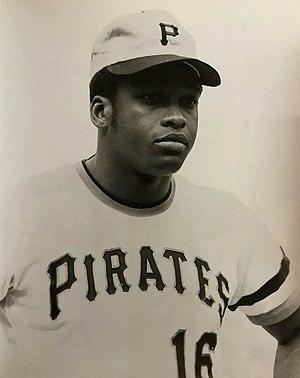
Al Oliver en uniforme des Pittsburgh Pirates